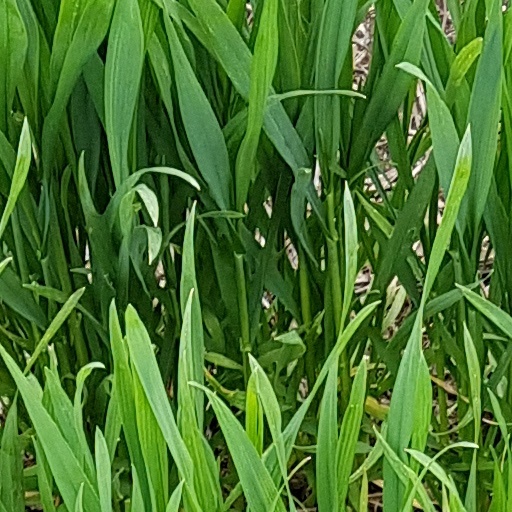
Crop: wheat